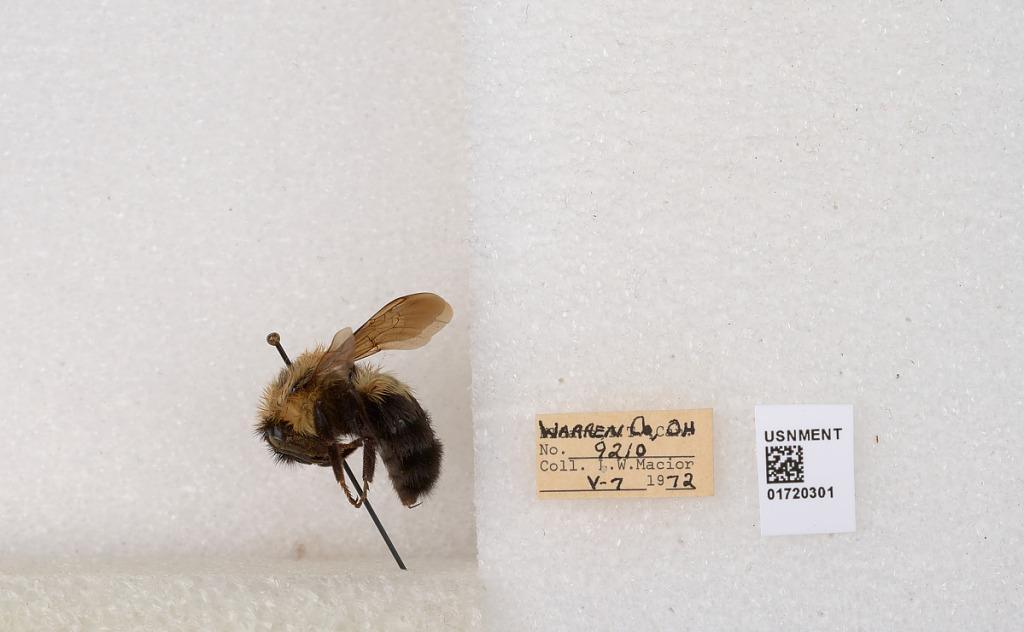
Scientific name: Bombus bimaculatus Cresson
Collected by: L. Macior
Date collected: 1972-5-7
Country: United States
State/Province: Ohio
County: Warren
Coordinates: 39.4276, -84.1668